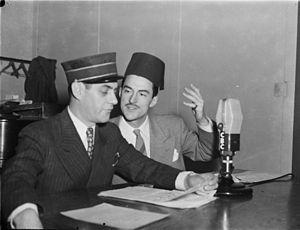
L'animateur René Lecavalier discutant avec un de ses collègues coiffé d'une casquette lors de l'émission «Petit train» radiodiffusée par C.B.C. à Montréal.
René Lecavalier est un animateur québécois de sport télévisé, un journaliste et un animateur de radio. Au Québec, son nom est pour toujours associé à la Soirée du hockey, à Radio-Canada, émission télévisée principalement axée sur les activités du club de hockey Les Canadiens de Montréal.